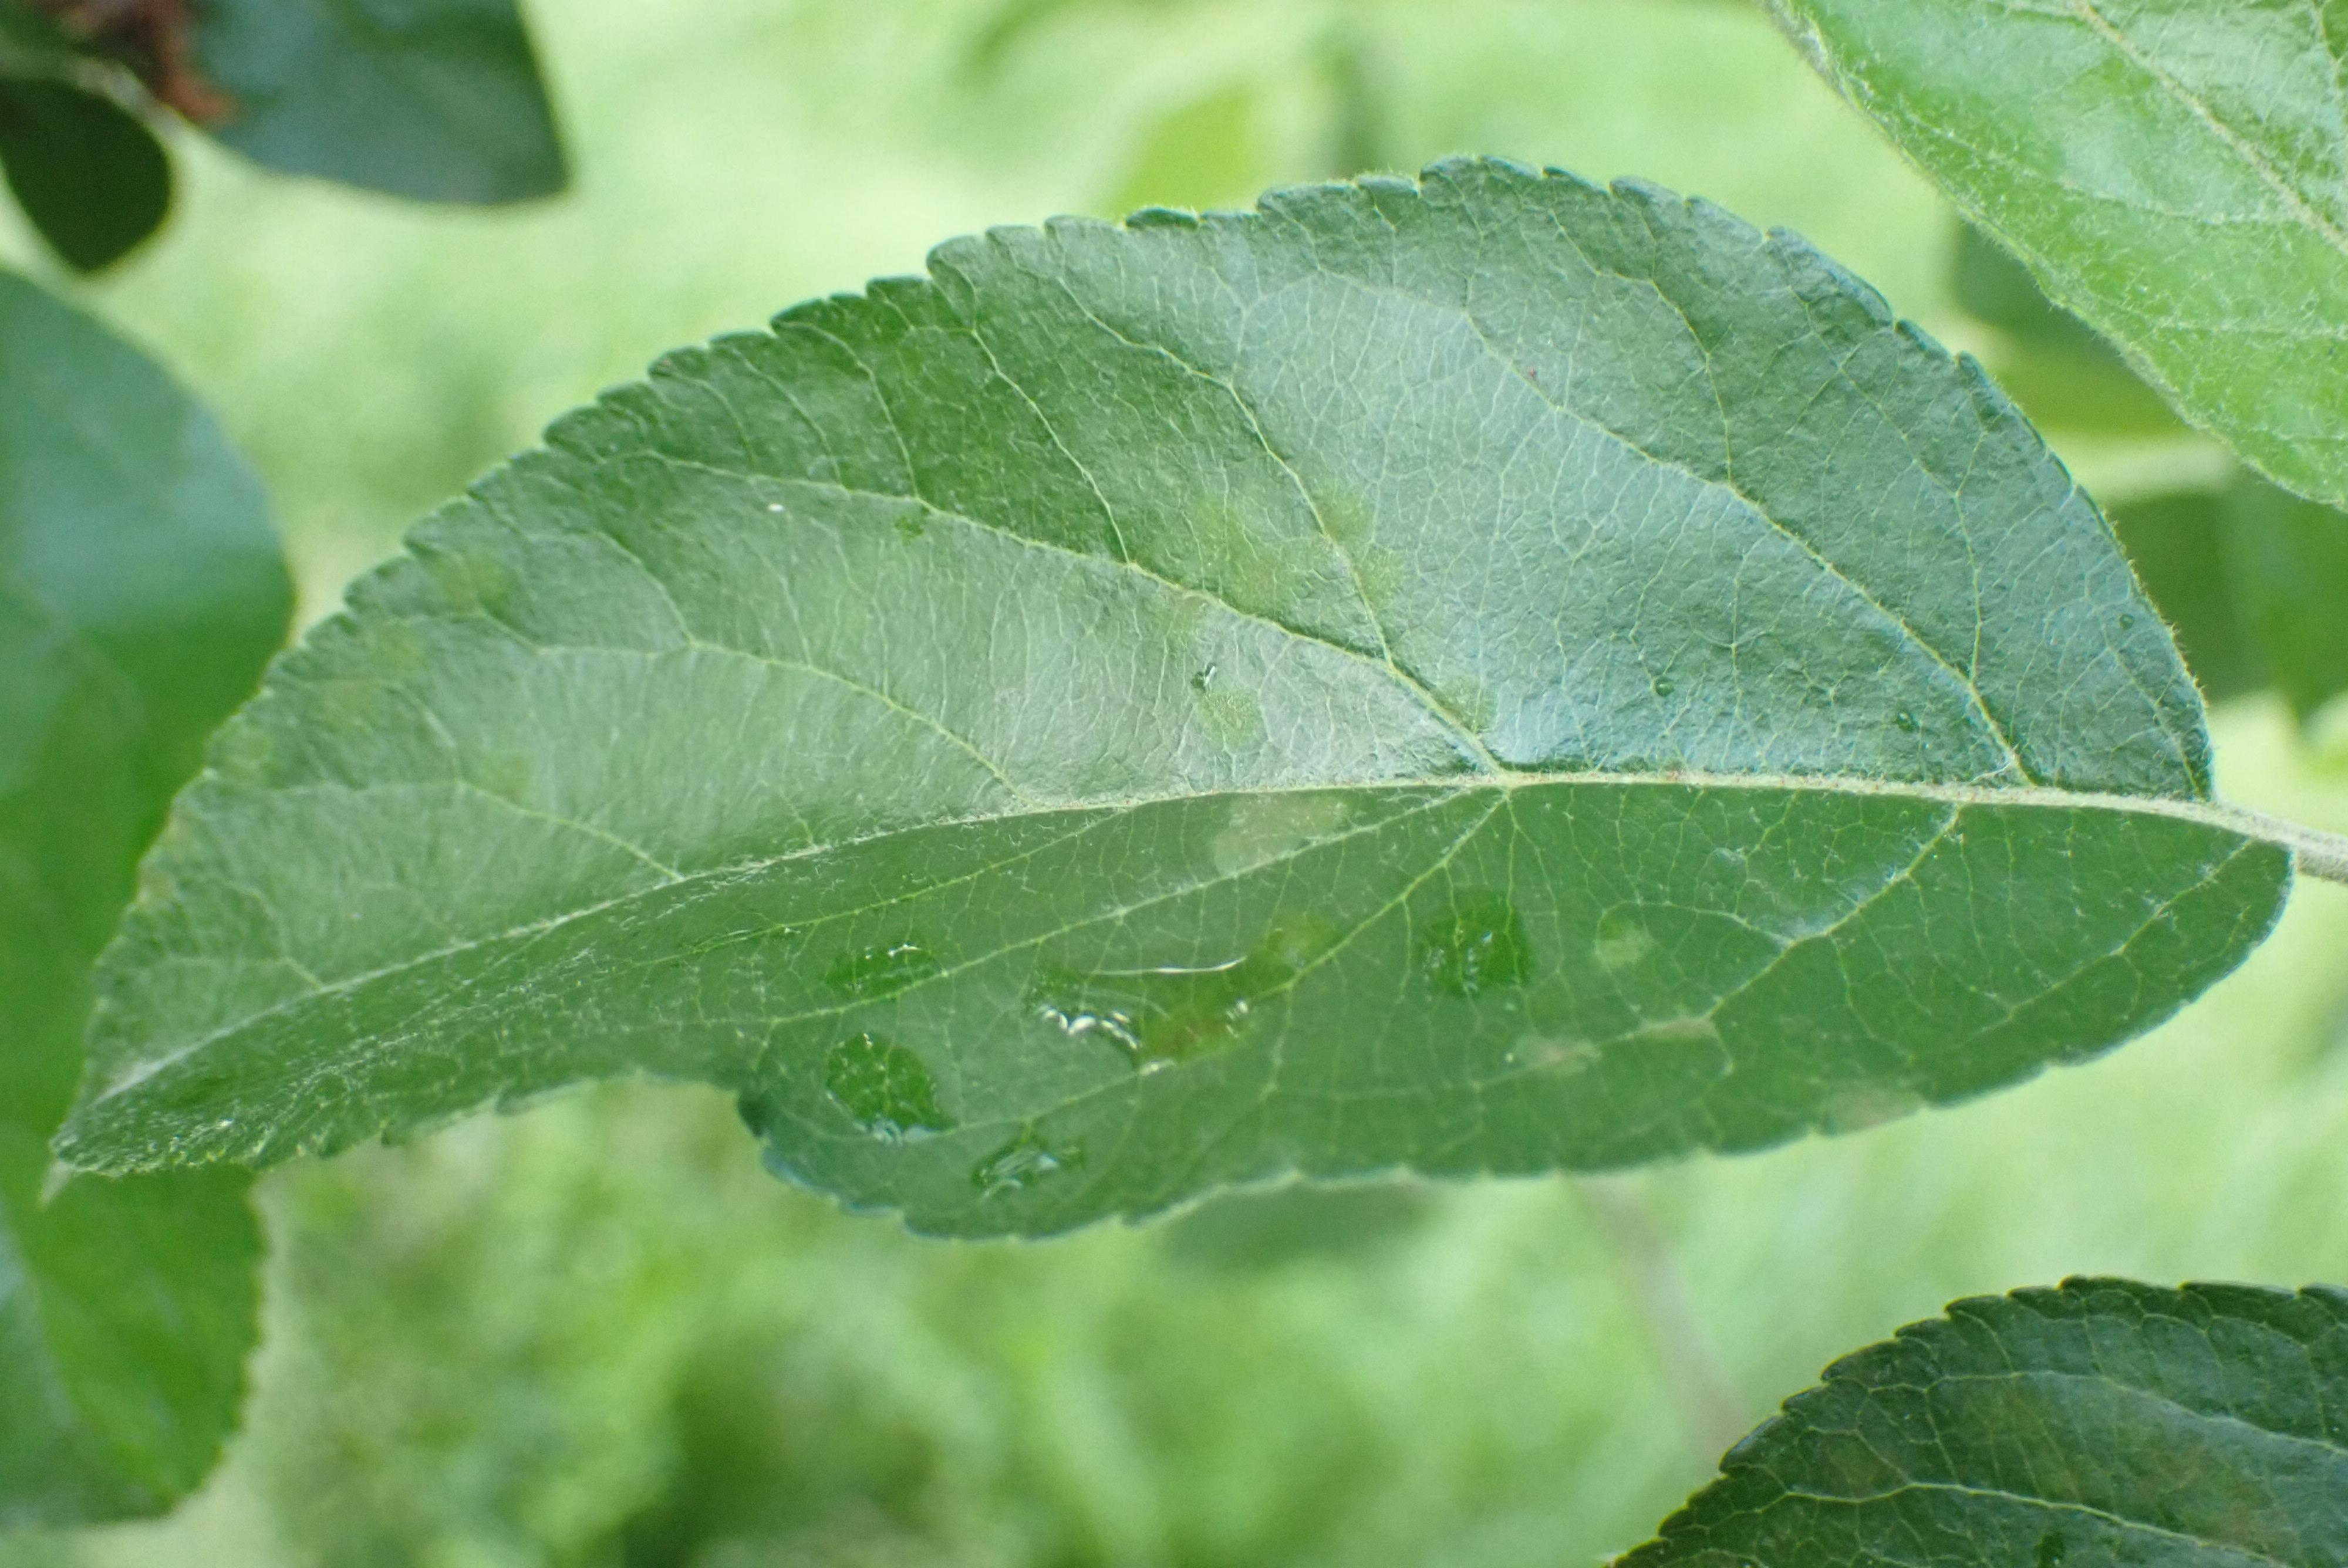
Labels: scab